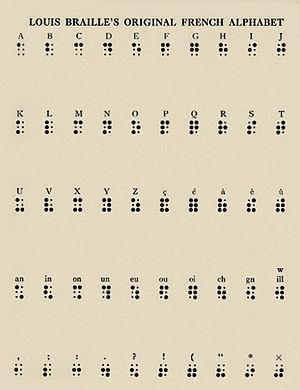
L’ergothérapie en basse-vision est une thérapie de réadaptation visuelle favorisant l’autonomie et l’indépendance des personnes malvoyantes ou aveugles dans les activités de la vie quotidienne. L’ergothérapeute intervient sur prescription médicale.